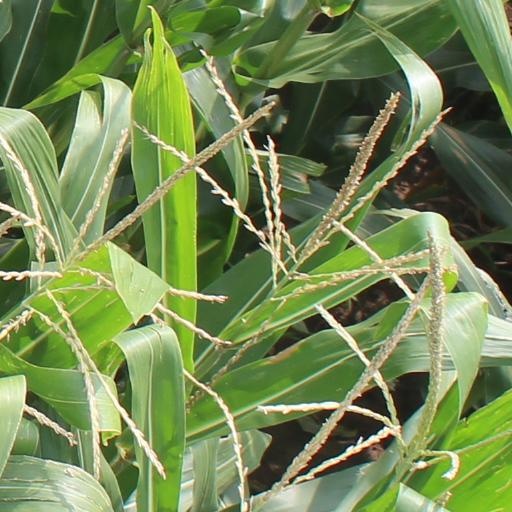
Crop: maize; corn